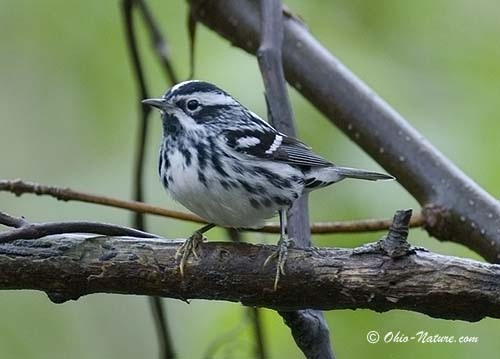
this black and white flecked chested bird has a small beak and large body.
a small bird with a white belly and black spots all over its body, black and white wingbars and black eyebrows.
a black and white bird with white belly, black primary and secondary wing feathers, white wingbar, and a white eye ring.
this bird is white and black in color with a black beak, and white eye rings.
the tiny bird has a small head and a round body that is white and black.
a small bird has a white belly and breast and black and white wingbars and the bill is short and pointeda small black and white bird with a small black beak and talons.
this is a white and black small bird with very pointy feet and skinny tarsus.
this bird has a black and white crown as well as a white bellya bird with white superciliary, white wingbars and belly and black spots on the breast.
Species: Black And White Warbler